Courtney Act

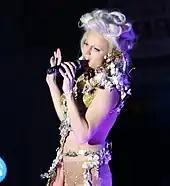
Courtney Act performing at the Life Ball in Vienna, 2014

In July 2014, Courtney became the first drag performer in history to sing live with the San Francisco Symphony Orchestra. She appeared as a guest performer with Cheyenne Jackson in "Hello, Gorgeous! Cheyenne Jackson Goes to the Movies". The two sang a duet of "Elephant Love Song" from the 2001 Baz Luhrmann film "Moulin Rouge!" In September 2014, Courtney, along with Willam Belli and Alaska Thunderfuck 5000, were the first drag queens to become ad girls for American Apparel, known as The AAA Girls. She worked for the campaign Support Artists, Support Ethical Manufacturing from the fashion brand. The group released their debut single "American Apparel Ad Girls". The song charted at number 10 on the Billboard Comedy Digital songs chart: the song would later feature in Belli's solo album, "Shartistry in Motion" (2014). In December 2014 the group released a Christmas song, "Dear Santa, Bring Me a Man", which was featured in the first "Christmas Queens" (2015). The album also saw Courtney cover a solo version of "Twelve Days of Christmas". Again in June 2015, the group reunited to record for Alaska's debut studio album "Anus" (2015), where they collaborated on the track "The Shade of It All".